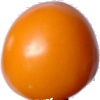
Label: Tomato Yellow 1